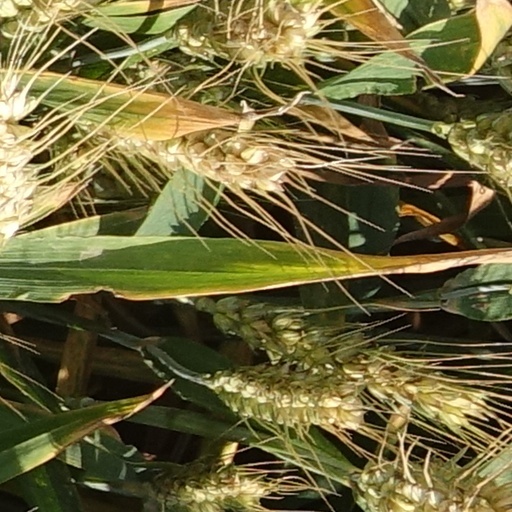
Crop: wheat